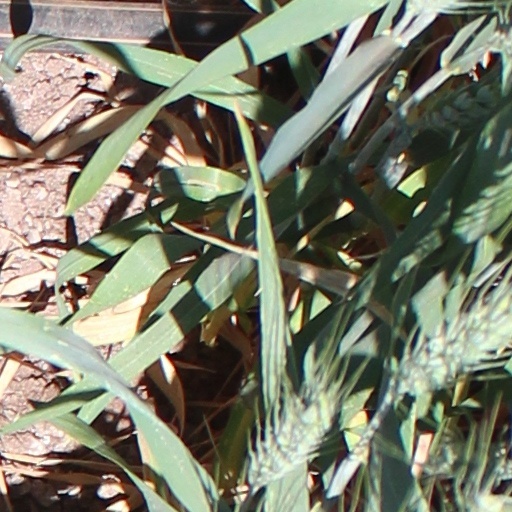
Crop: wheat